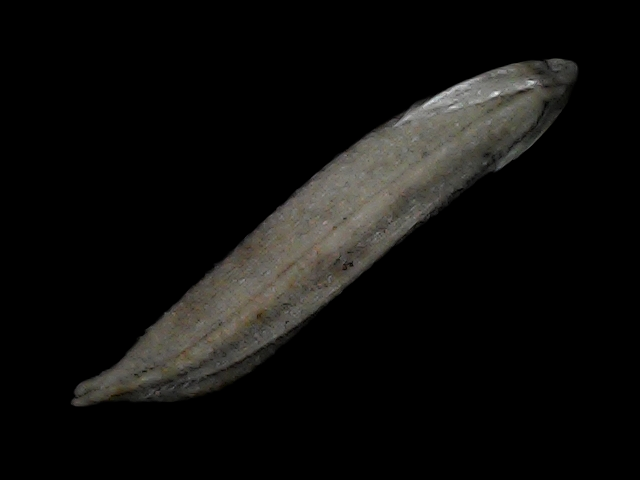
Rice variety: Bd57